D'Oyly Carte Opera Company

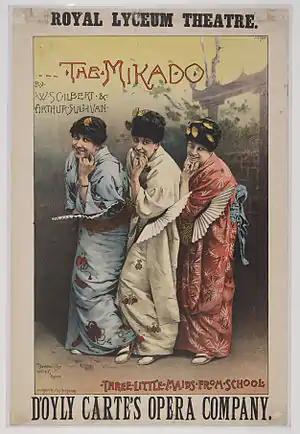
Lithograph from "The Mikado"

After "Patience", the company produced "Iolanthe", which opened in 1882. During its run, in February 1883, Carte signed a five-year partnership agreement with Gilbert and Sullivan, obligating them to create new operas for the company upon six months' notice. Sullivan had not intended immediately to write a new work with Gilbert, but he suffered a serious financial loss when his broker went bankrupt in November 1882 and must have felt the long-term contract necessary for his security. But he soon felt trapped. The Gilbert scholar Andrew Crowther comments, regarding the agreement: "Effectively, it made [Gilbert and Sullivan] Carte's employees – a situation which created its own resentments." The partnership's next opera, "Princess Ida", opened in January 1884. Carte soon saw that "Ida" was running weakly at the box office and invoked the agreement to call upon his partners for a new opera to be written. Almost from the beginning of the partnership, the musical establishment put pressure on Sullivan to abandon comic opera, and he soon regretted having signed the five-year contract. In March 1884 Sullivan told Carte that "it is impossible for me to do another piece of the character of those already written by Gilbert and myself."